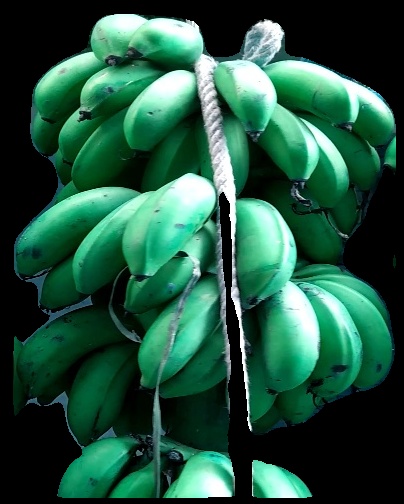
Variety: rasbale
Grade: grade2